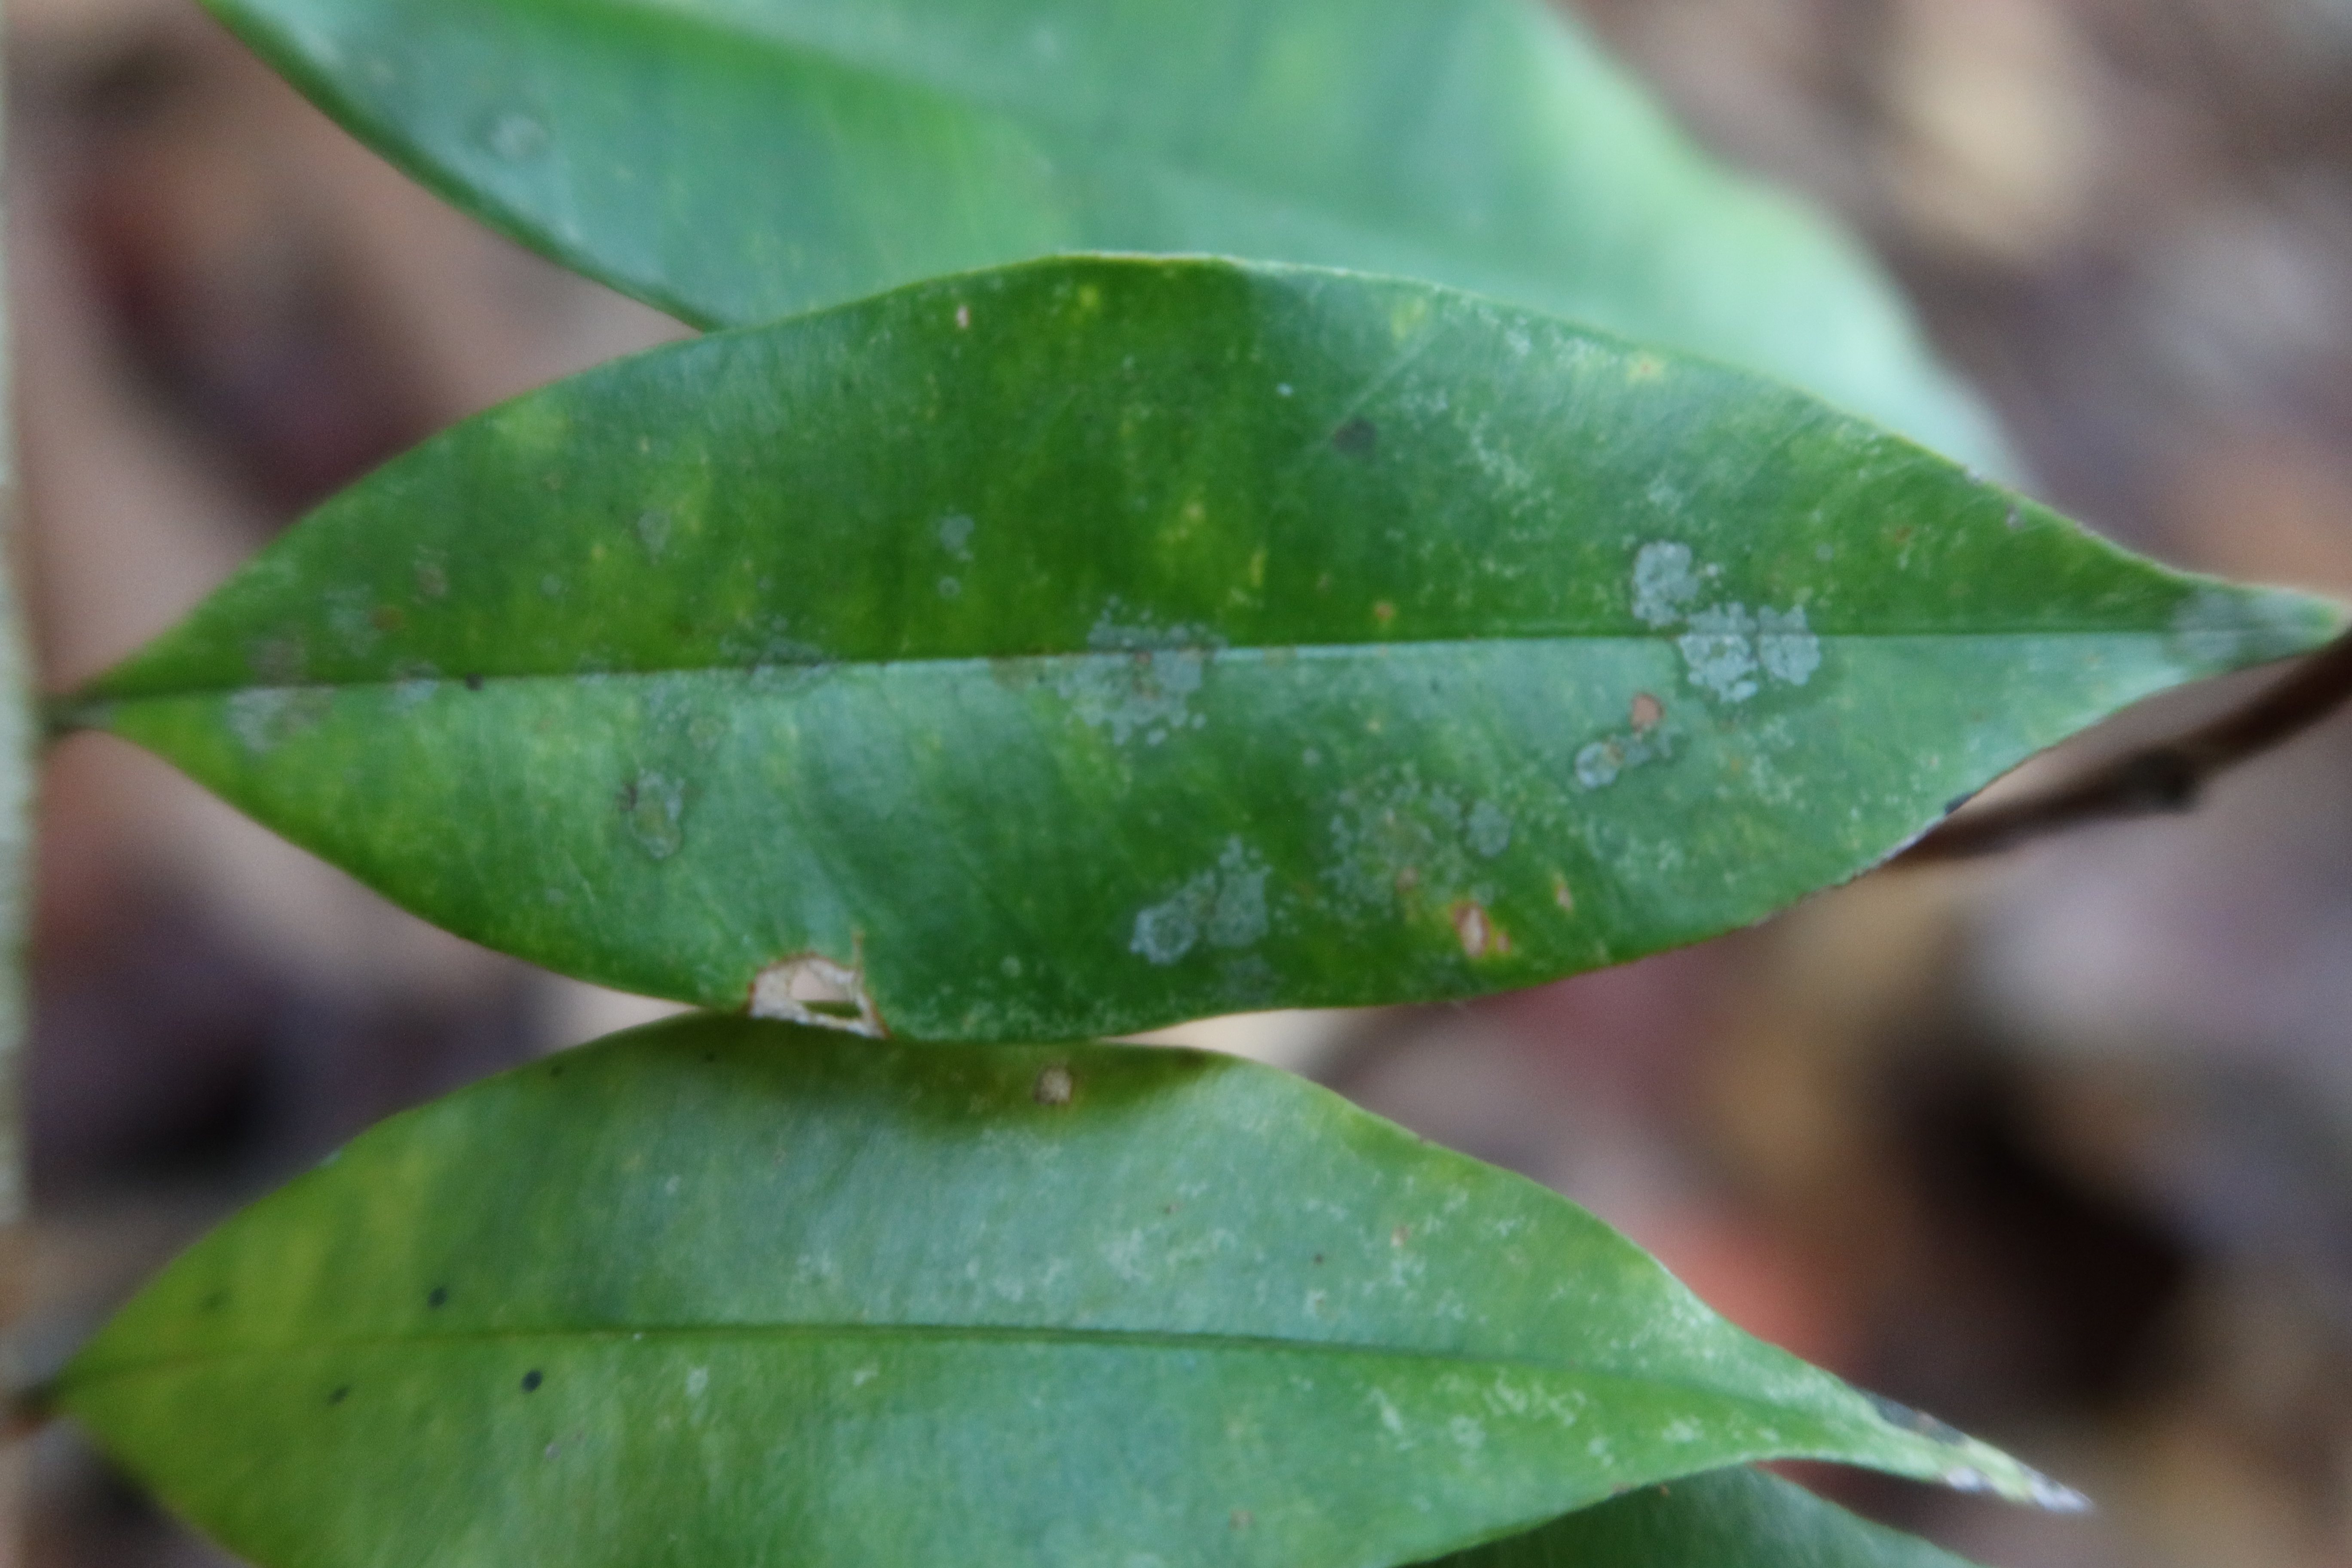
Label: Brown spots